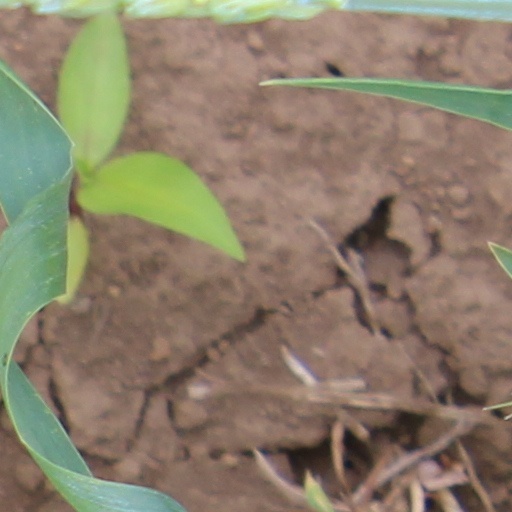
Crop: wheat